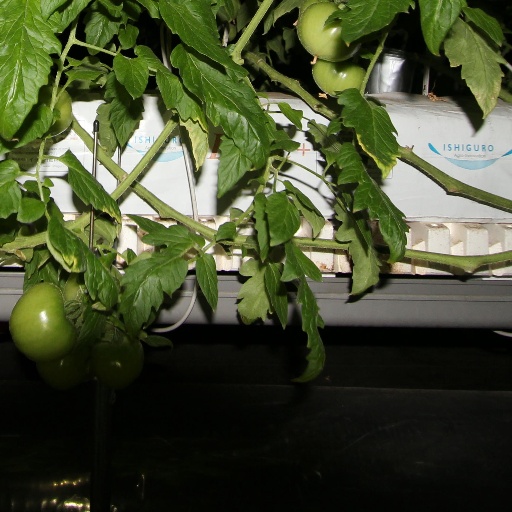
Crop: tomato